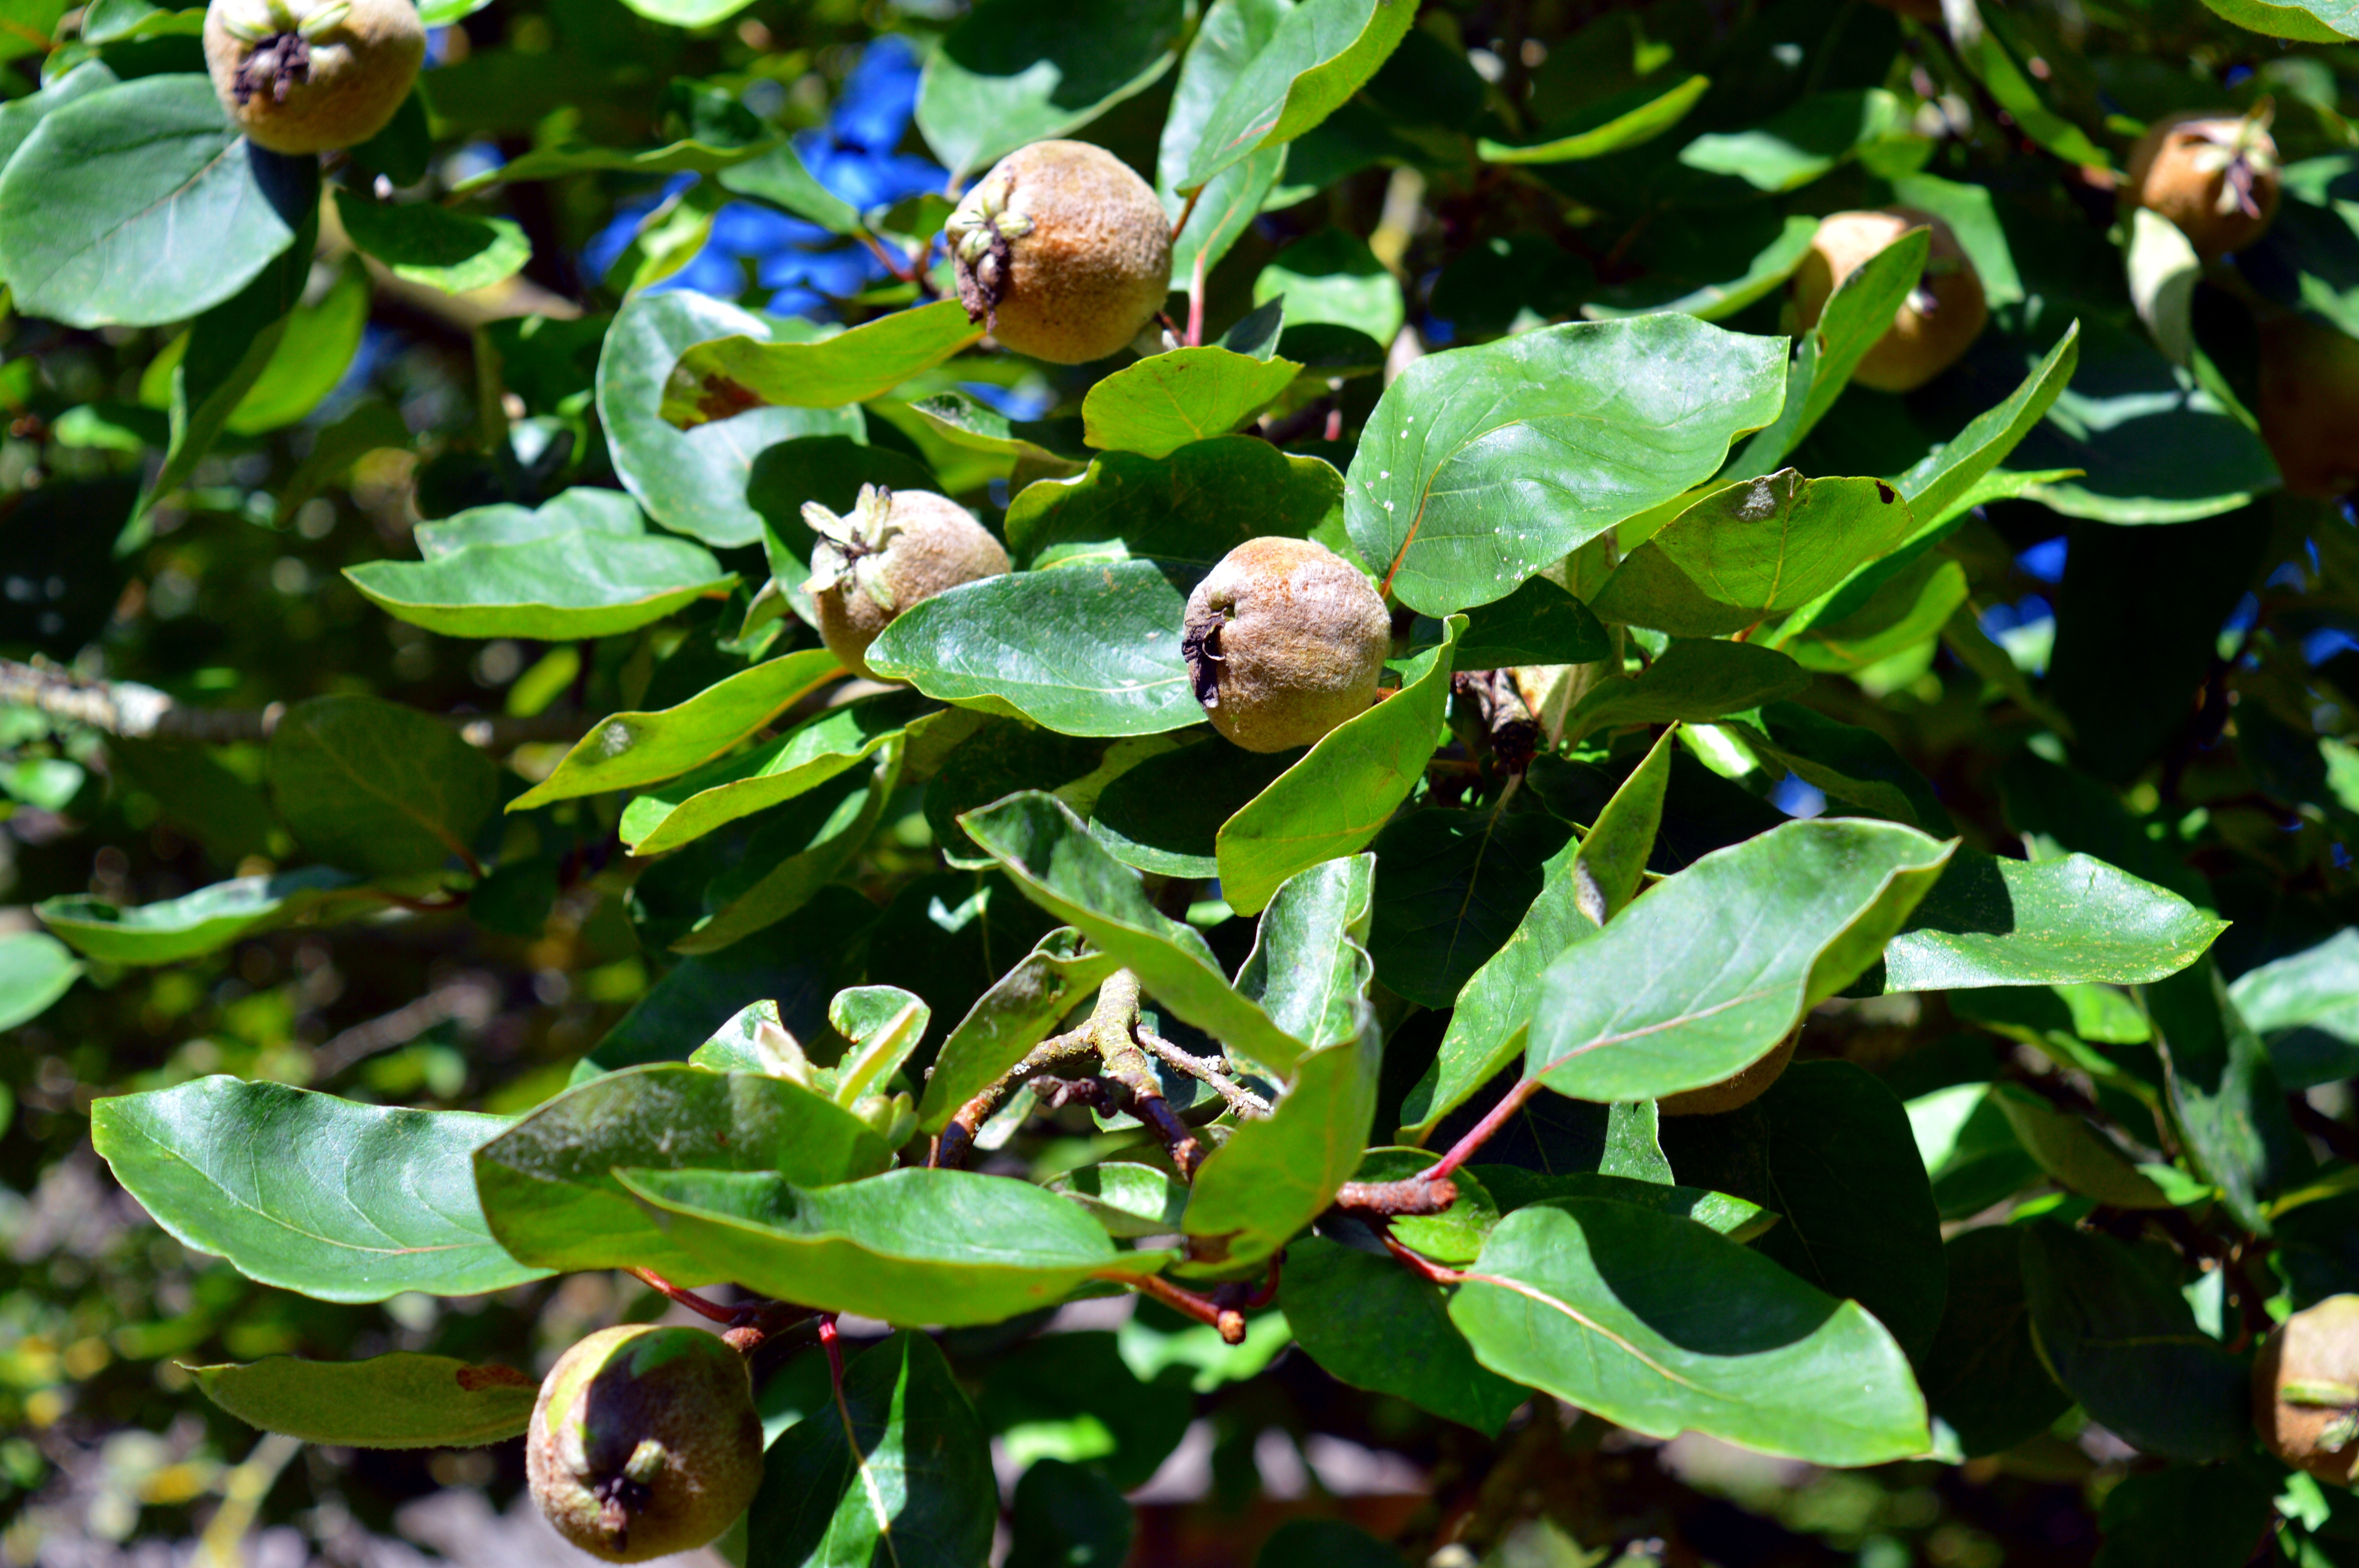
tree, nature, branch, plant, fruit, leaf, flower, food, green, fluffy, produce, evergreen, brown, botany, healthy, flora, jam, jelly, shrub, hairy, fruits, pick, vitamins, immature, quince, flowering plant, compote, bilberry, quittenbaum, immaturity fruit, woody plant, land plant, arctostaphylos uva ursi